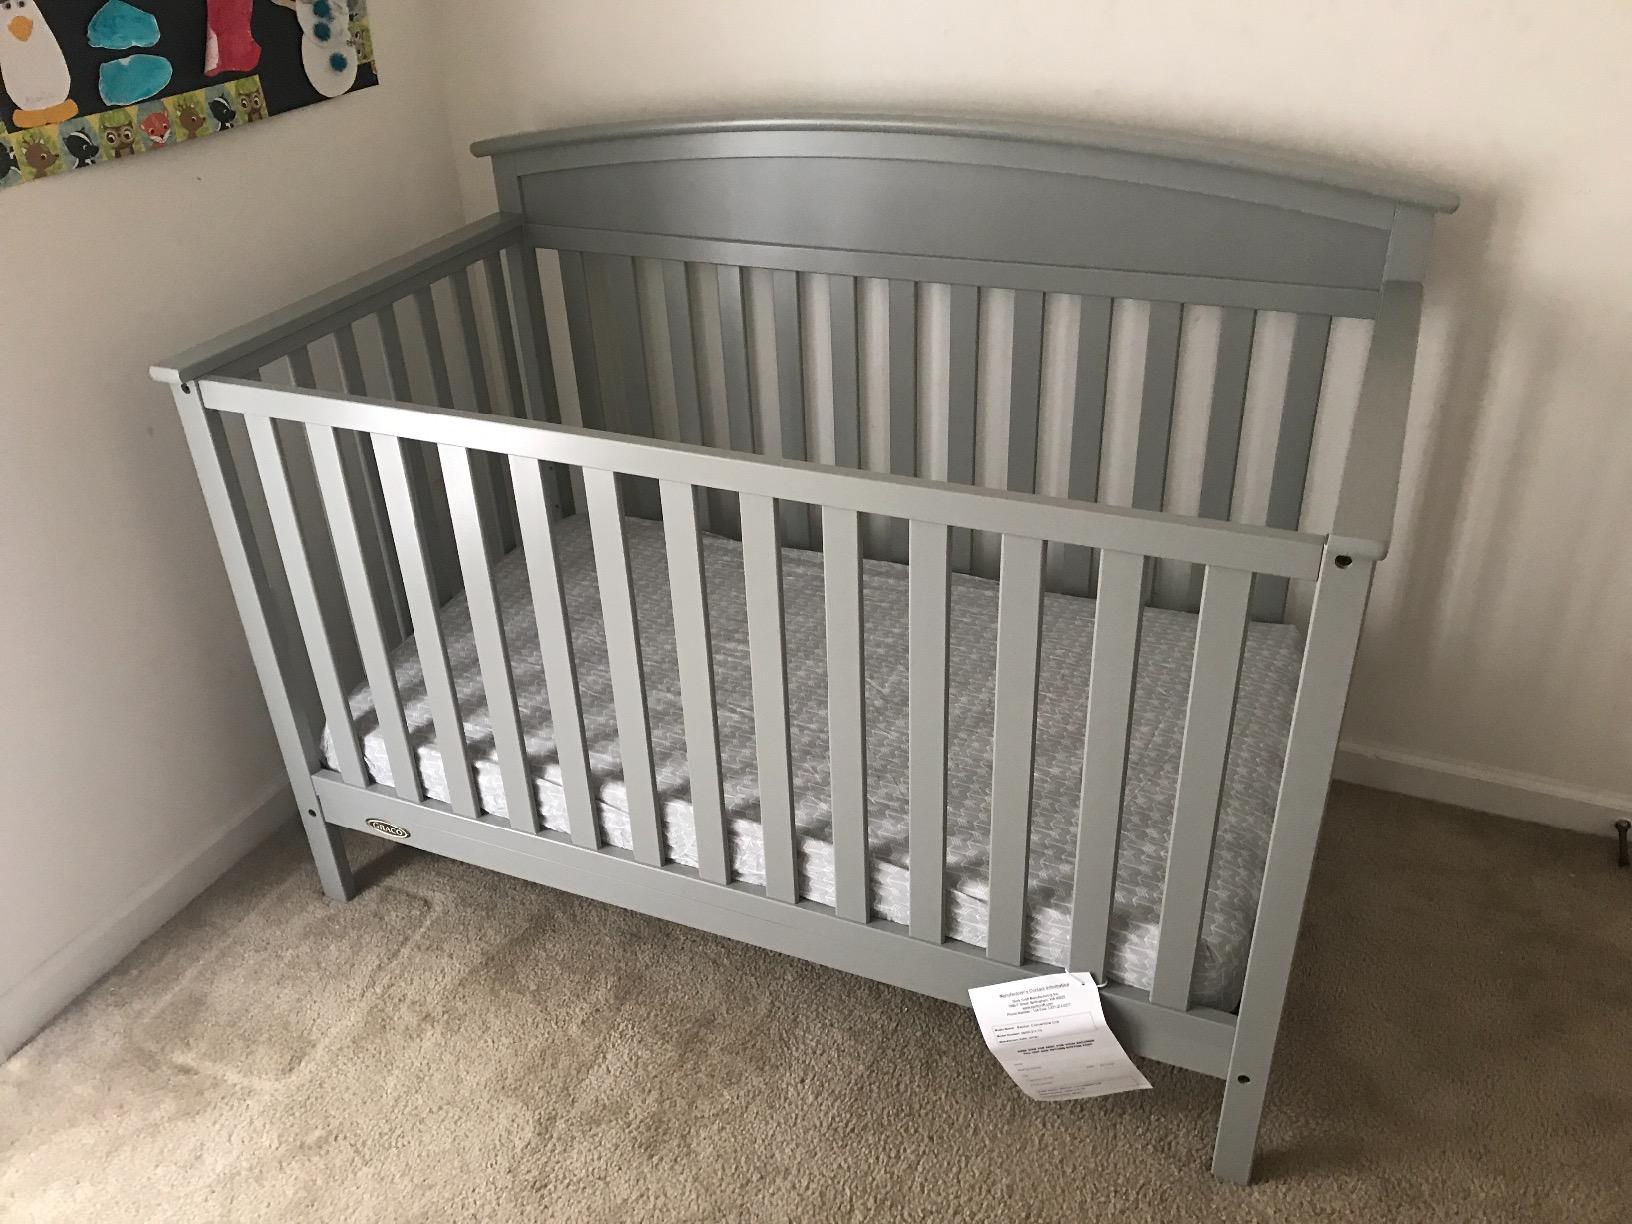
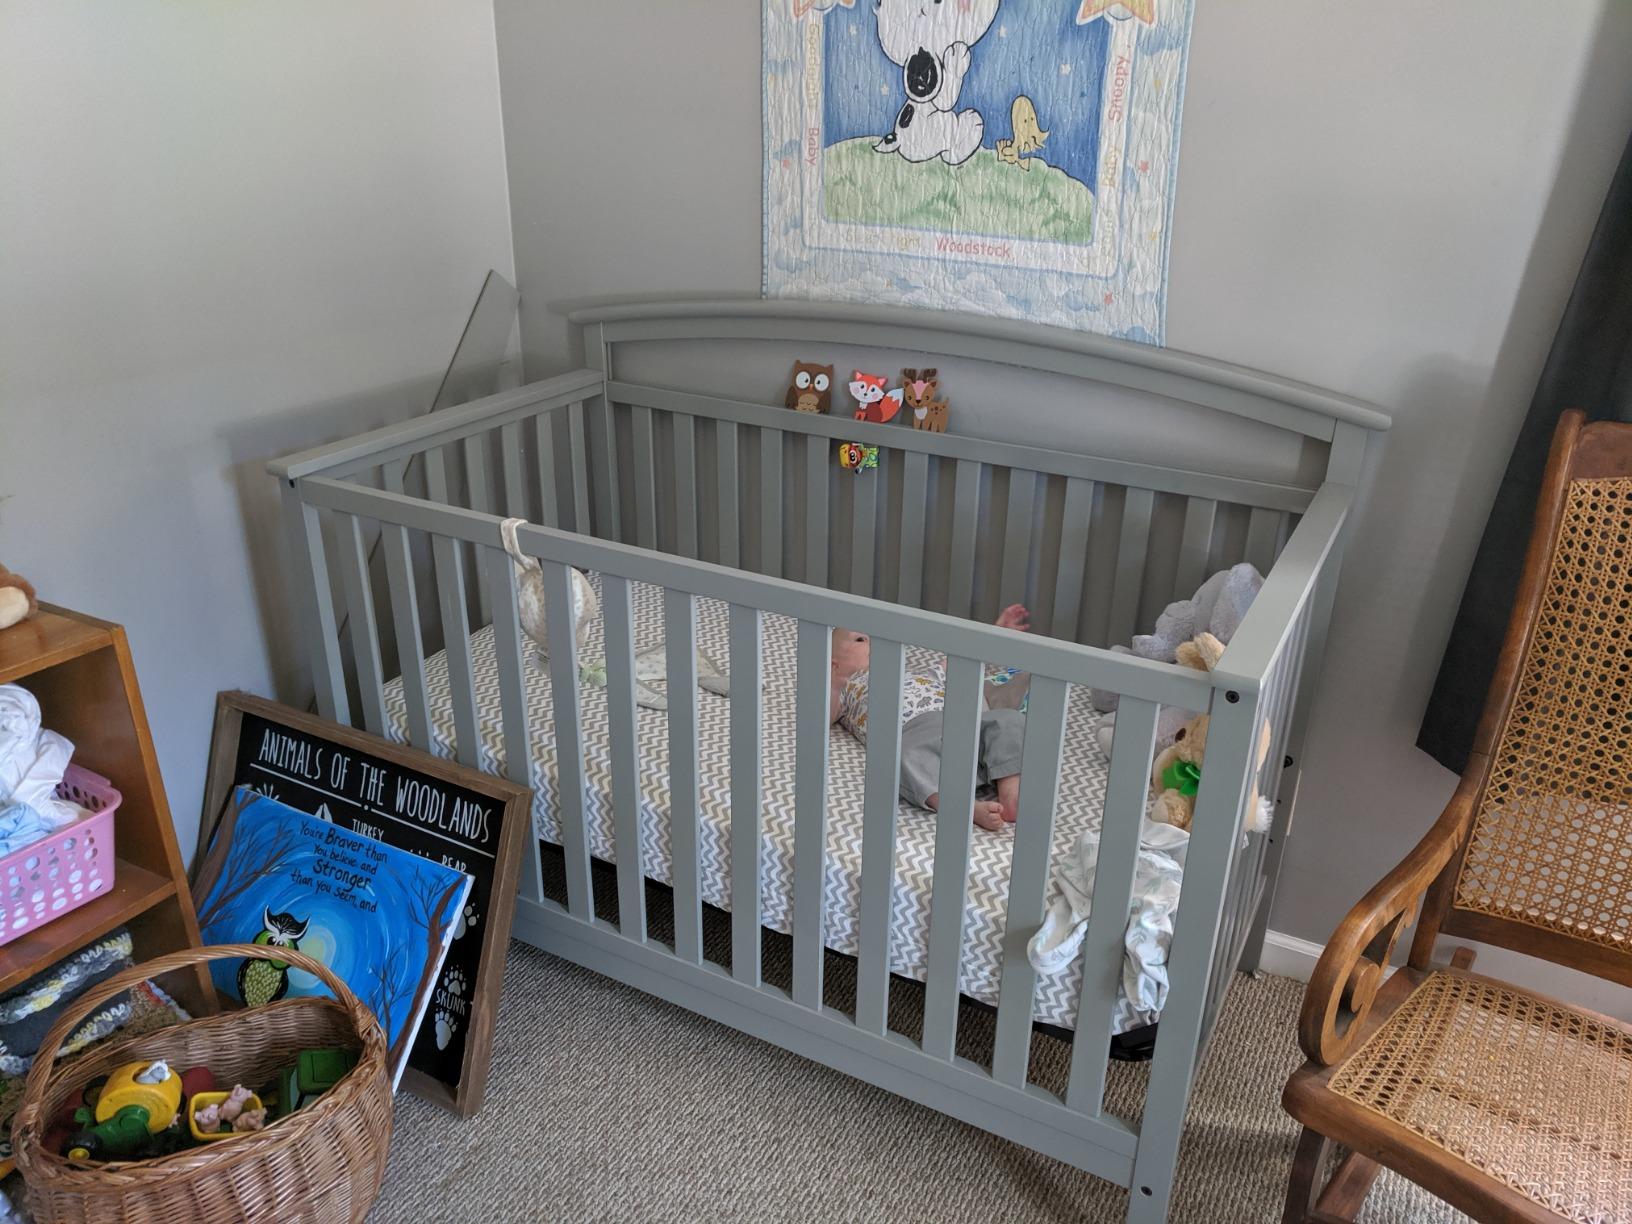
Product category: products_crib
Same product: yes